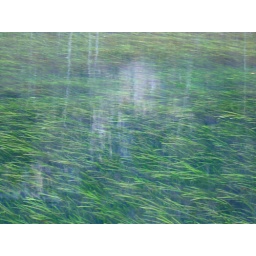
Under water grass flowing in stream. Ha Ha Tonka State Park, Ozarks, MO